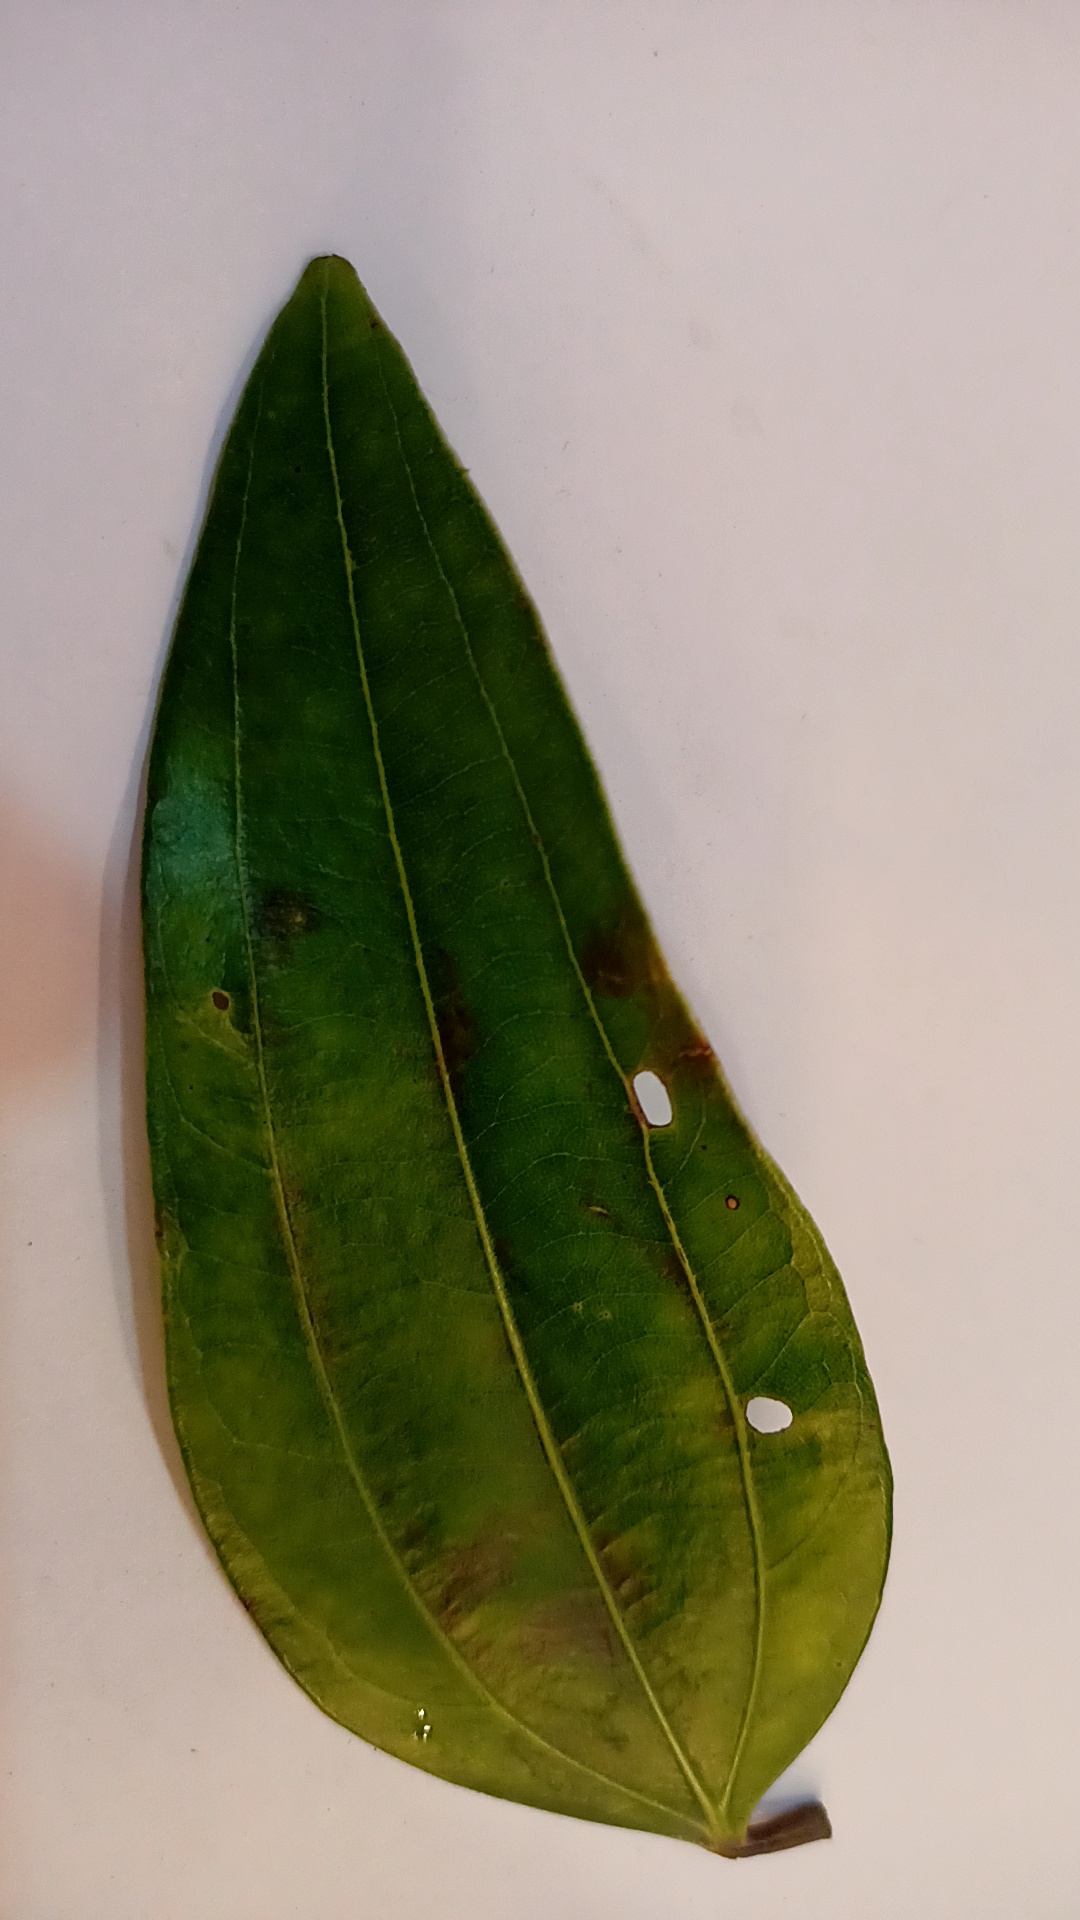
Label: Disease